Tide mill

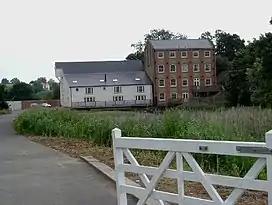

A medieval tide mill still operates at Rupelmonde near Antwerp, and there are several that have survived in the Netherlands.